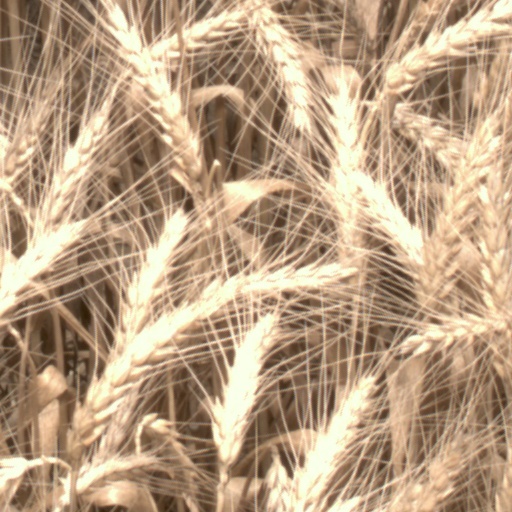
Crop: wheat